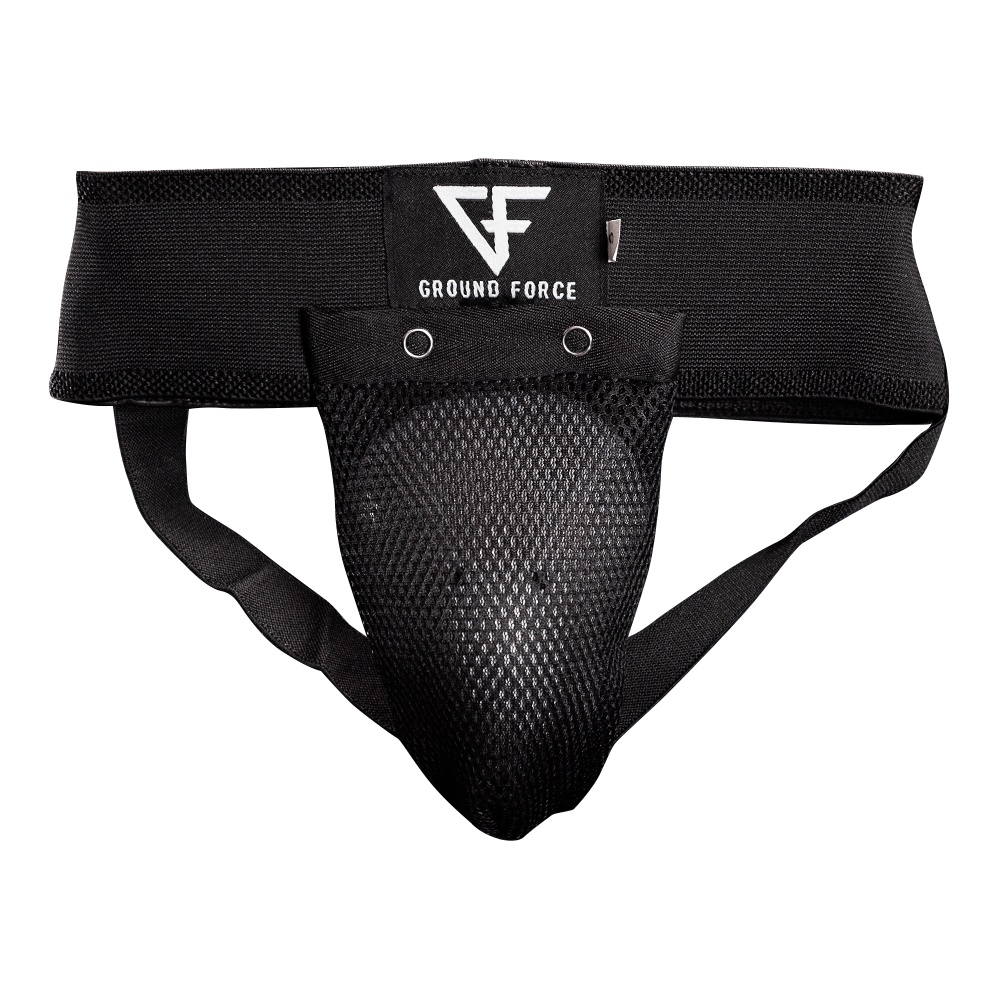
Ground Force Susp for Kampsport
Ground Force Susp for Kampsport Ground Force Susp er designet for MMA, grappling og kickboksing med pustende mesh/polyester som gir god ventilasjon under trening. Den beskytter mot harde støt, og den anatomiske formen sikrer komfort. Denne suspensoren beskytter lysken mot utilsiktede bevegelser fra treningspartneren din. Elastiske bånd rundt livet og bena gir en god passform og fri bevegelse, mens mesh-materialet gir bedre lufting under trening. Spesifikasjoner: Elastiske bånd for god passform Pustende mesh-materiale Anatomisk formet, uttagbar plastkopp Ground Force Susp gir både beskyttelse og komfort, så du kan trene uten bekymringer.
Brand: Ground Force
Category: Sporting Goods > Athletics > Boxing & Martial Arts > Boxing & Martial Arts Protective Gear > Boxing & Martial Arts Body Protectors